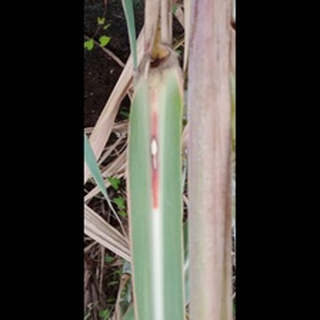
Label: sugarcane_red_rot